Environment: real
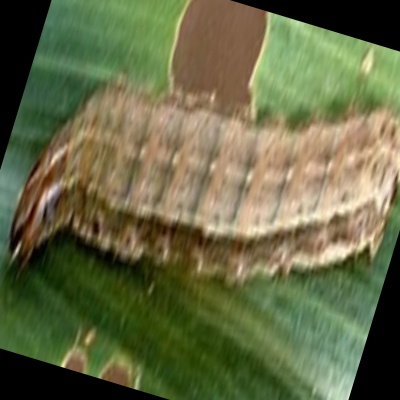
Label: fall_armyworm